St. Mary Roman Catholic Church (Detroit)

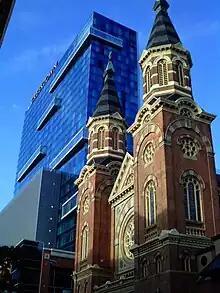
Saint Mary Roman Catholic Church in Detroit's Greektown Historic District

The parish was founded in 1834 by Father Martin Kundig to serve the German-speaking Catholic immigrants who settled in this part of the city. The first church was constructed in 1841 at this site on land sold to Bishop Peter Paul LeFevere for one dollar by Antoine and Monica Beaubien, two of the area's early ethnic French settlers. The materials for the church cost an additional $239. The Beaubiens also donated four bells for the new church.